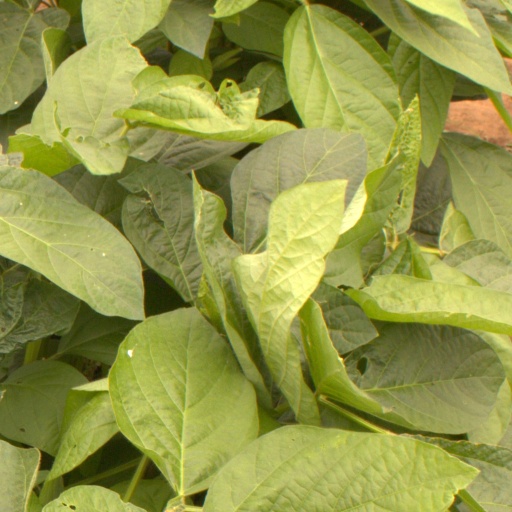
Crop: soybean